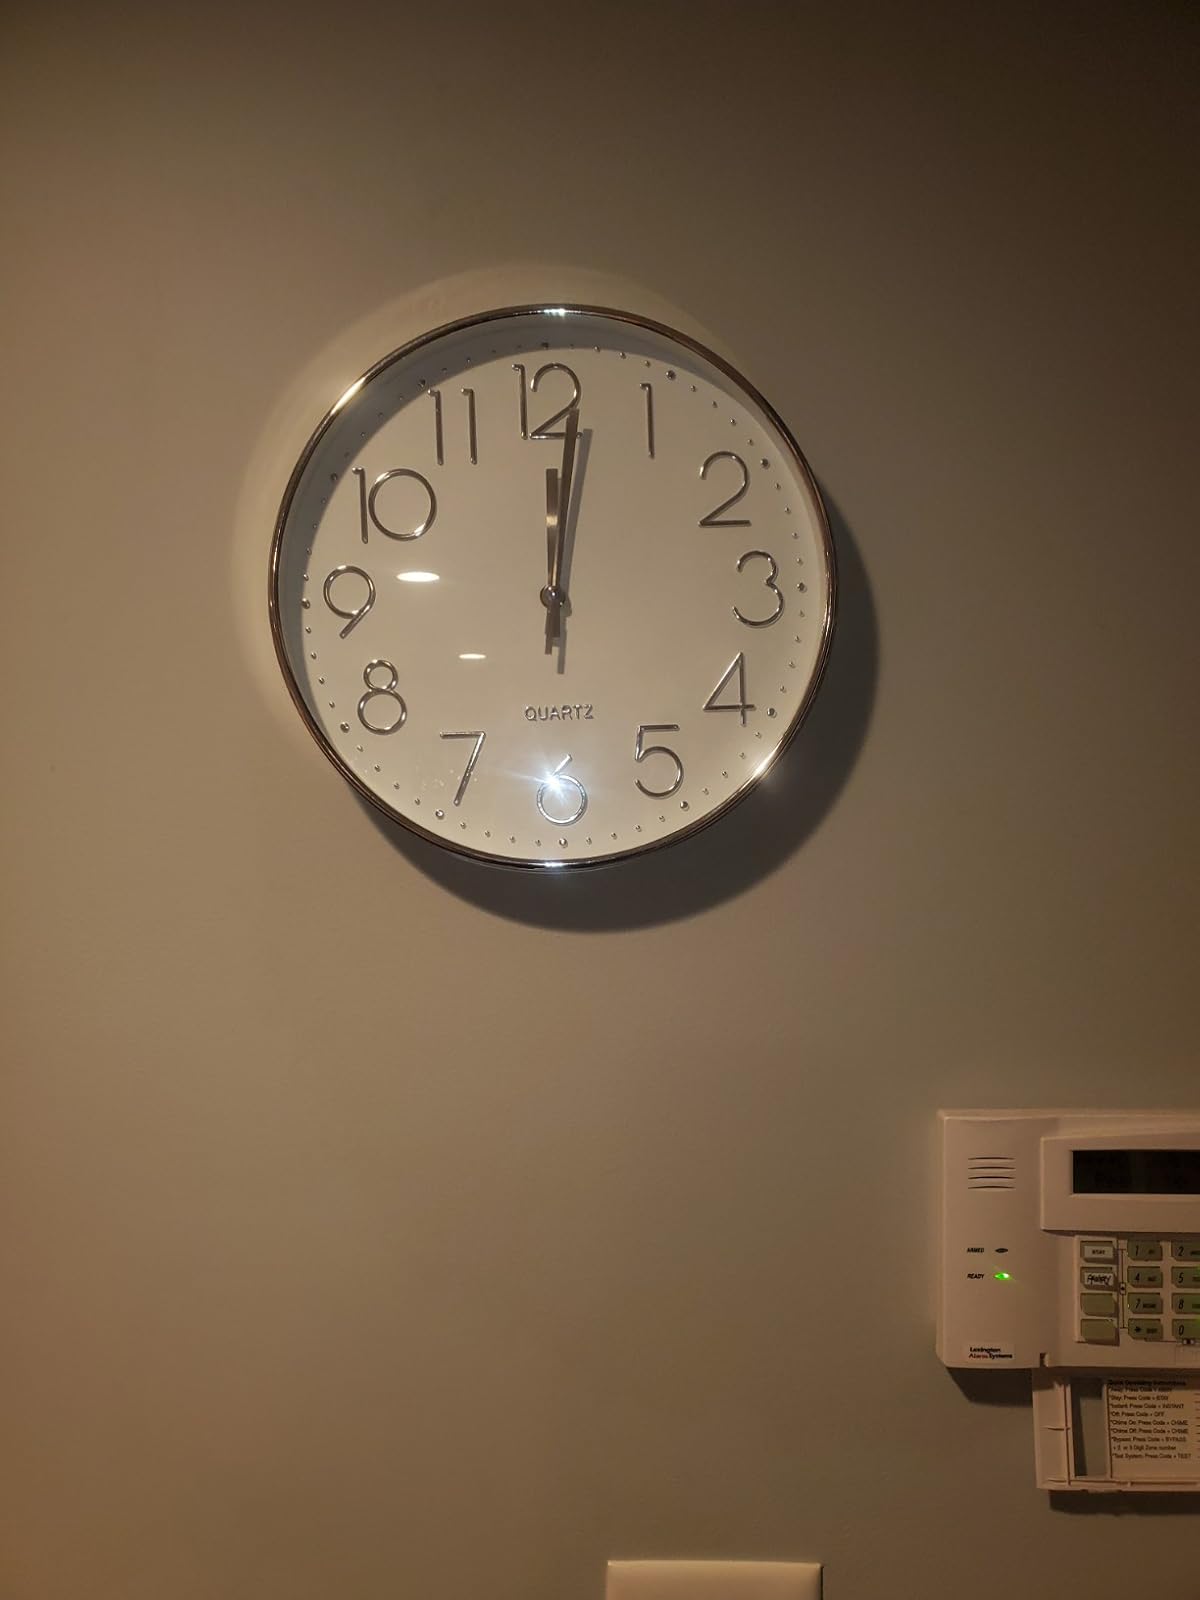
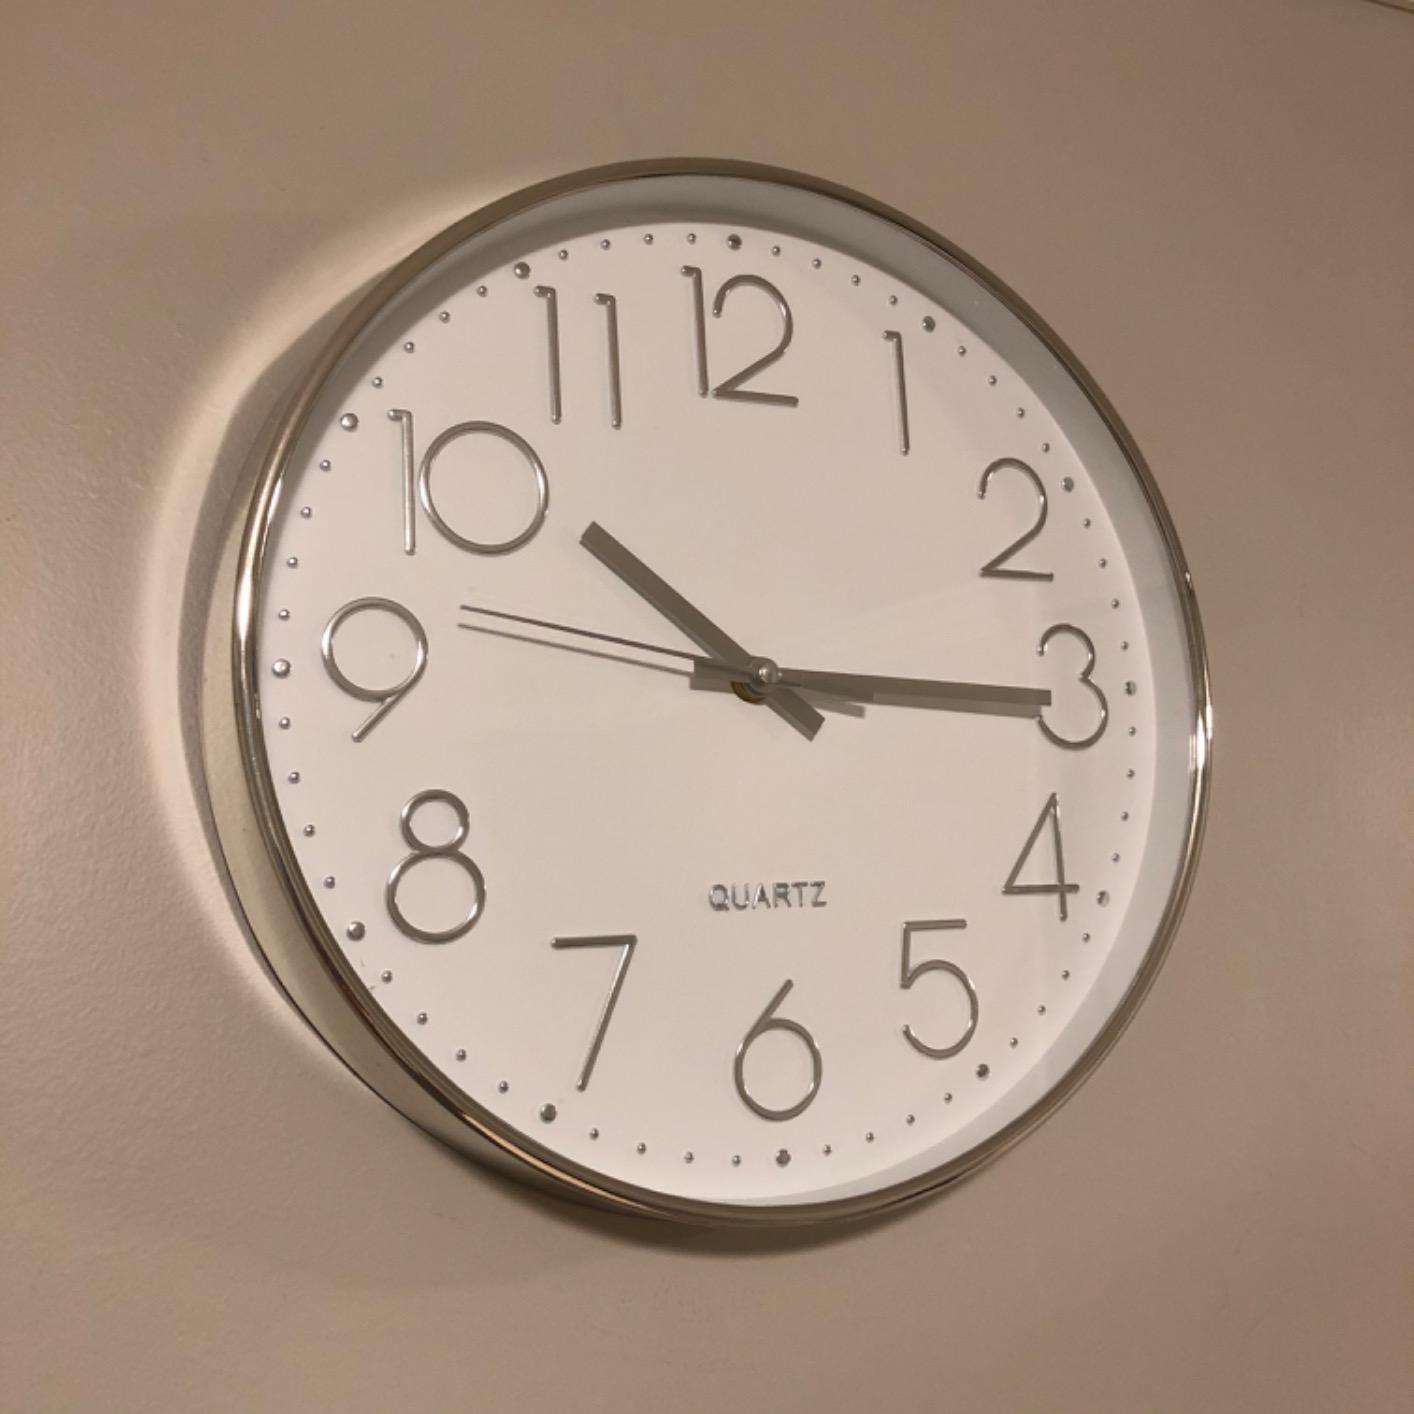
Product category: clock
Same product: yes